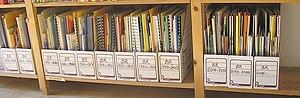
Documentation du Centre pour l'action non-violente à Lausanne. Bibliothèque
Le Centre pour l'action non violente est une association suisse créée en 1968 sous le nom Centre Martin Luther King par la branche suisse romande du Mouvement international de la réconciliation. Le nom a été donné en hommage à Martin Luther King, chef de file du mouvement pour les droits civiques aux États-Unis, assassiné quelques mois auparavant.